Kennin-ji

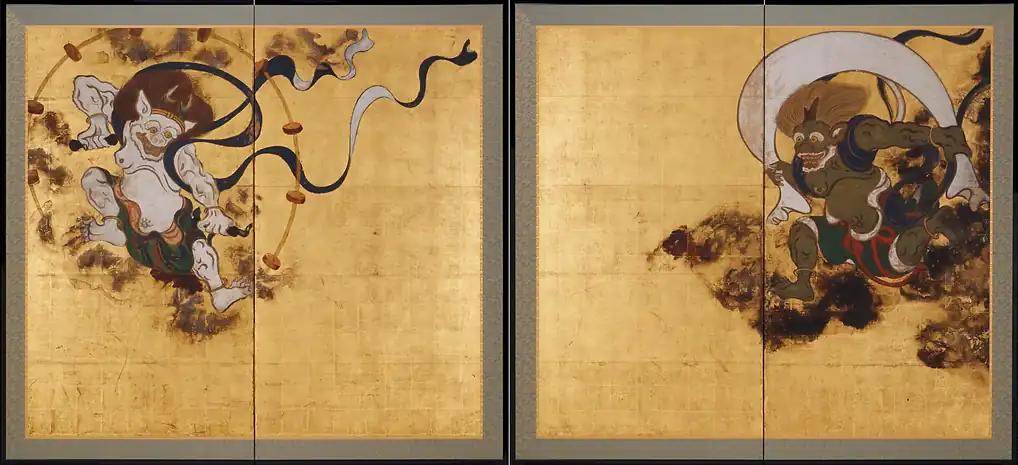
"Fujin and Raijin" by Tawaraya Sōtatsu, a National Treasure

Kennin-ji contains notable paintings by Tamura Sōryū and Hashimoto Kansetsu. "Fujin and Raijin", a pair of two-fold screens by Tawaraya Sōtatsu, are currently on display at the Kyoto National Museum. On the left is Raijin (雷神), a god of lightning, thunder, and storms in the Shinto religion and in Japanese mythology. On the right is Fūjin (風神) or Futen, the Japanese god of the wind and one of the eldest Shinto gods. He is portrayed as a terrifying wizard-like demon, resembling a red headed green-skinned humanoid wearing a leopard skin, carrying a large bag of winds on his shoulders.